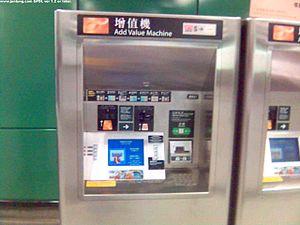
La carte Octopus est une carte à puce rechargeable sans contact utilisée par un système de paiement électronique à Hong Kong, Macao et Shenzhen. Lors de son lancement en 1997, elle est adoptée comme moyen de paiement dans les transports en commun. Depuis, des épiceries, des supermarchés, des magasins de restauration rapide, des parkings et des distributeurs automatiques ont commencé à l’accepter. La Carte Octopus est un des systèmes de porte-monnaie électroniques qui ont eu le plus de succès dans le monde, avec plus de 10 millions de cartes sur le marché. Elle remplace les billets magnétiques d’autrefois.